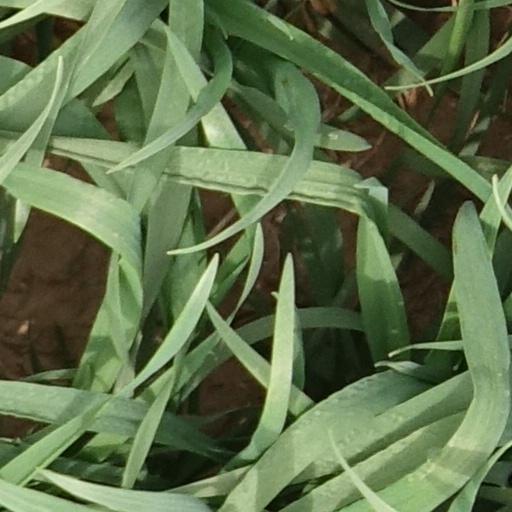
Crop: wheat